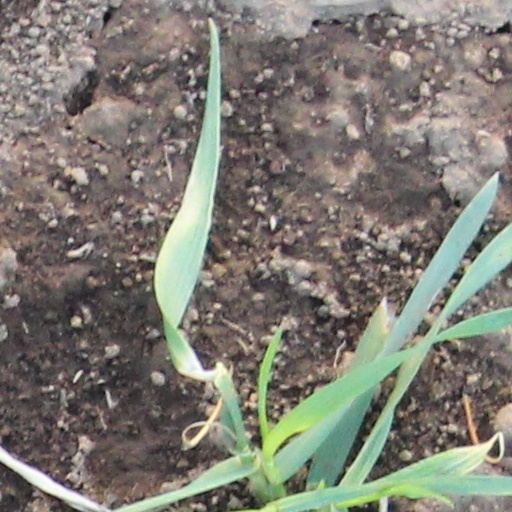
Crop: wheat